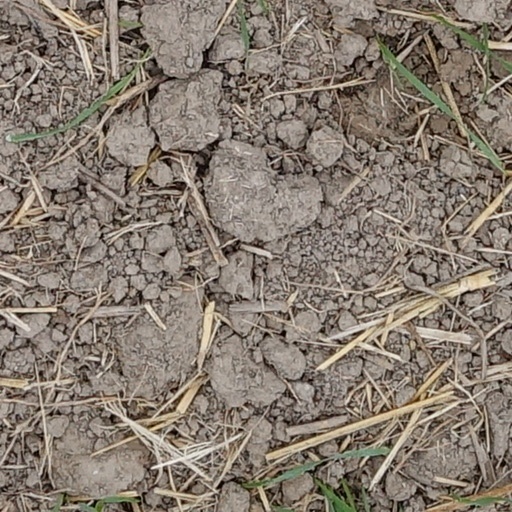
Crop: wheat